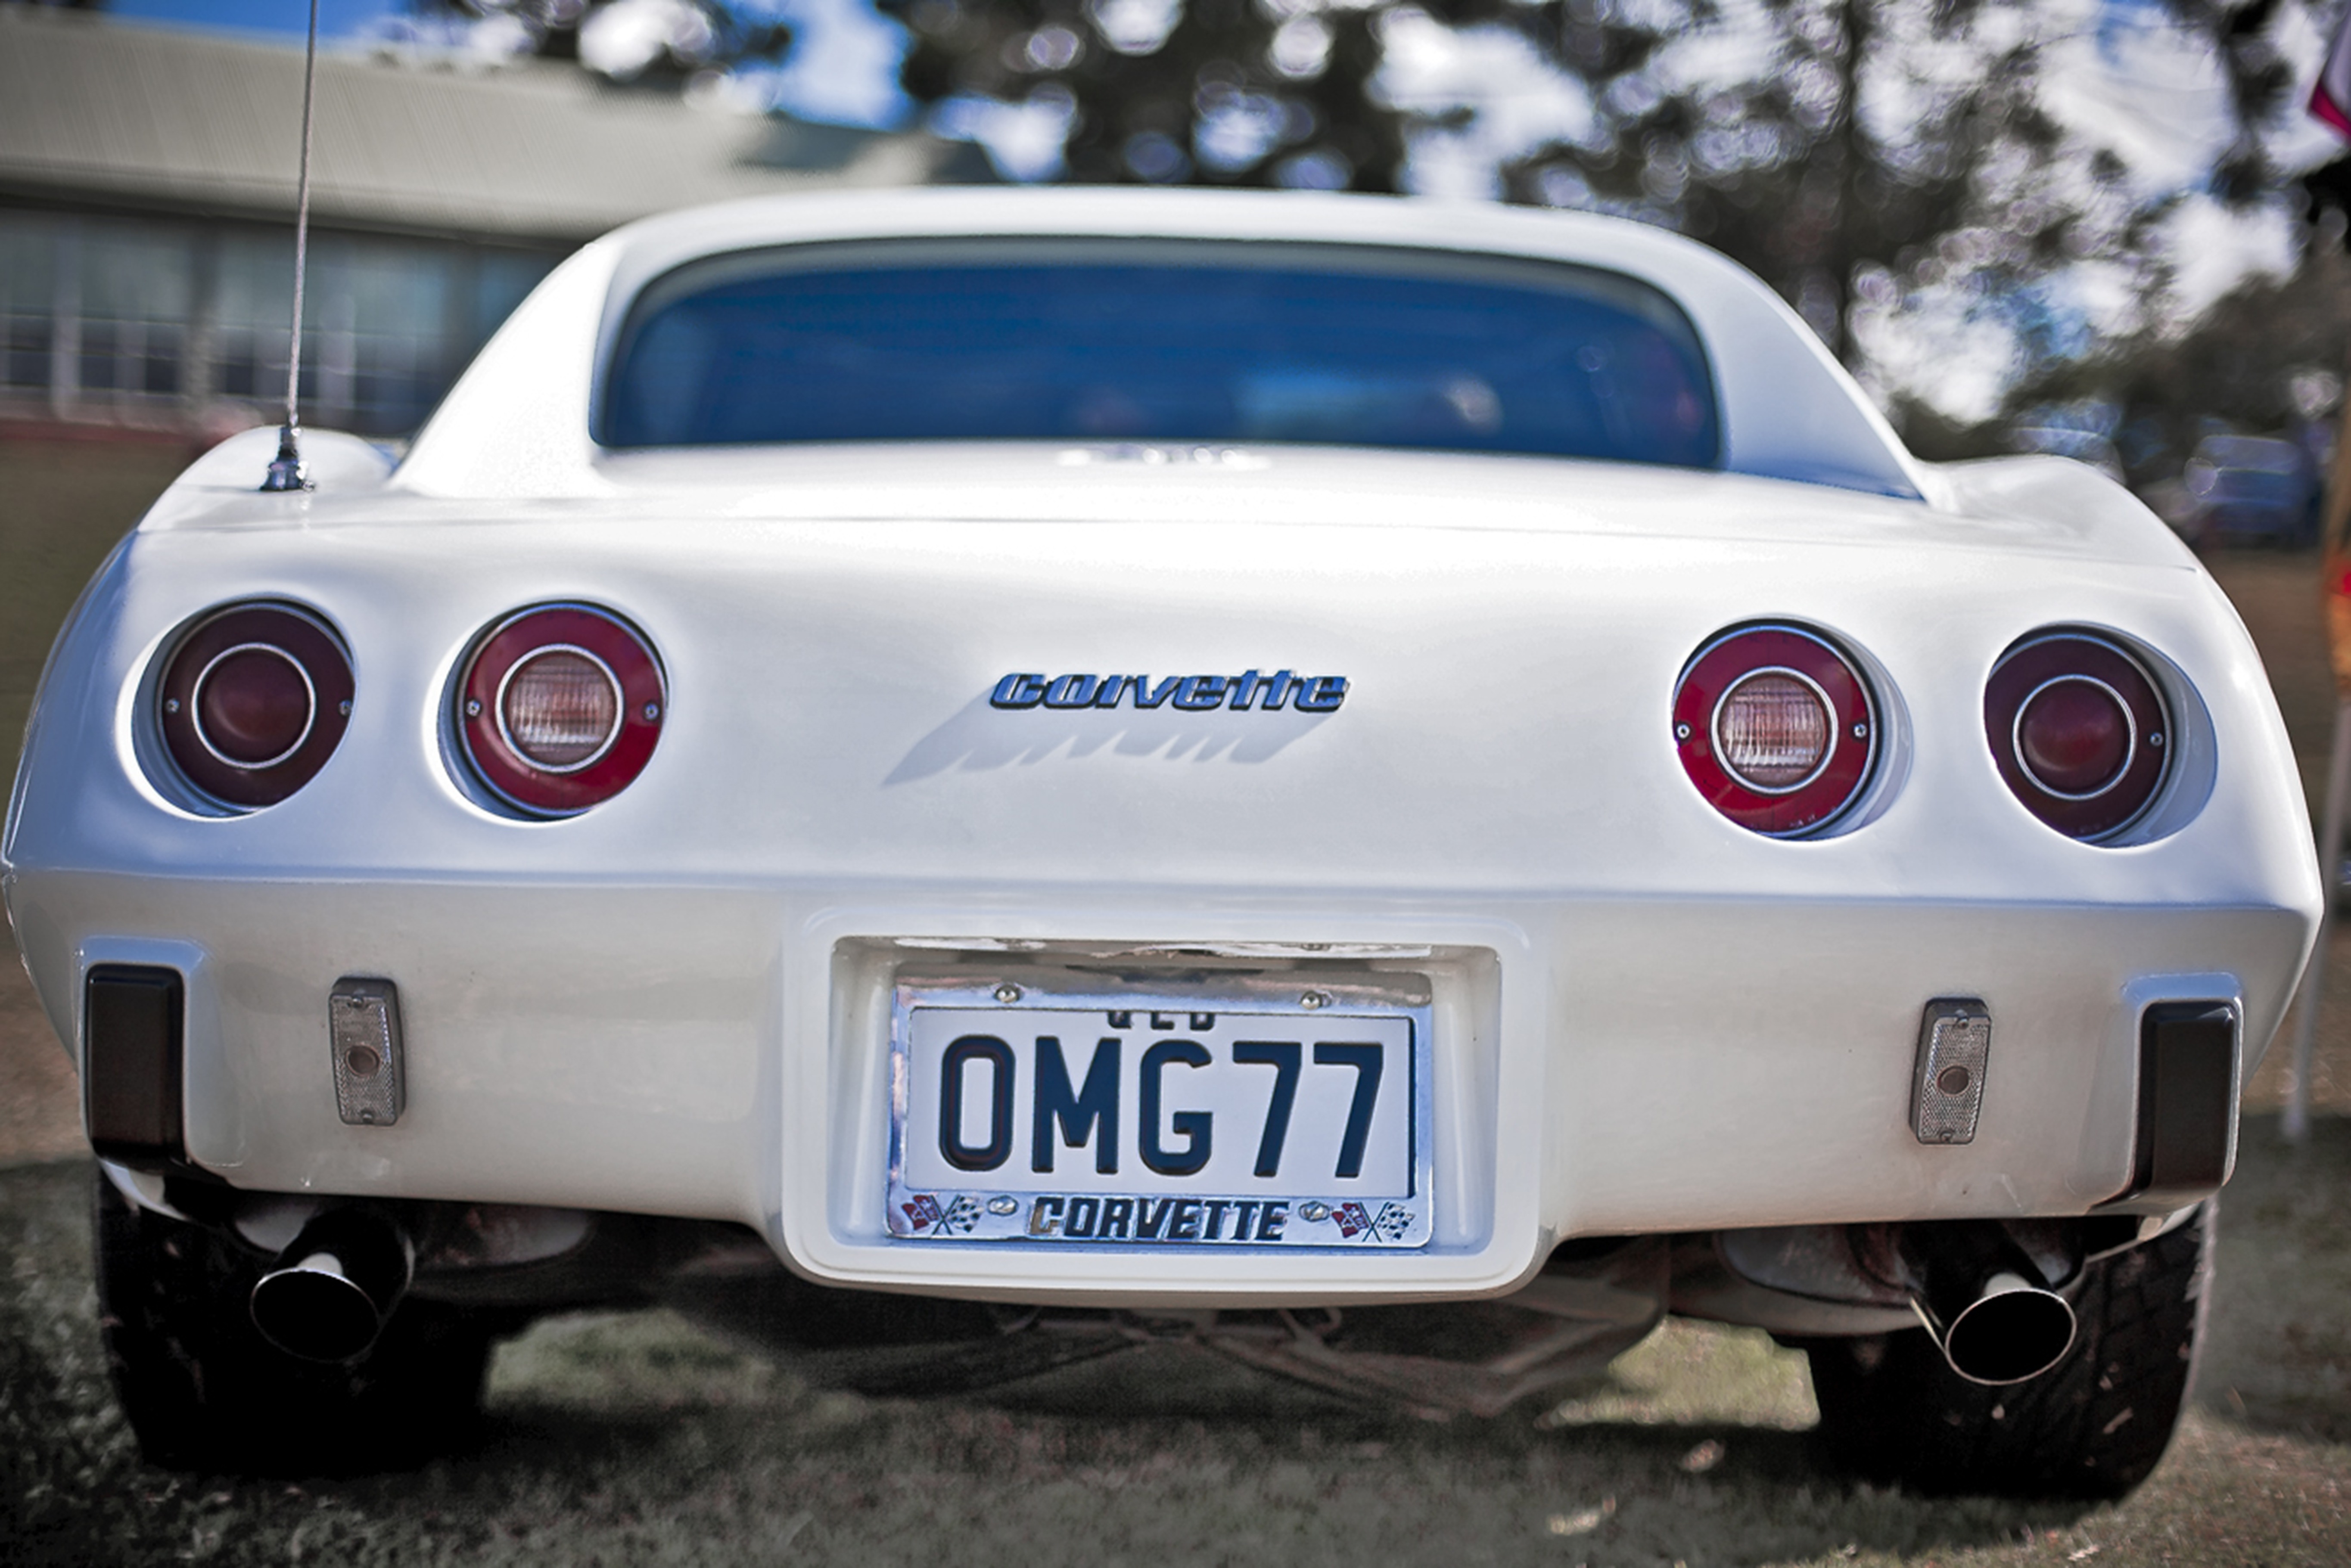
car, vintage, wheel, vehicle, classic car, sports car, bumper, muscle car, supercar, automobiles, taillight, chevrolet, roadster, corvette, rear, back light, classic cars, racing car, vintage automobiles, land vehicle, automobile make, automotive exterior, automotive design, chevrolet corvette c6 zr1, rear light, tail light